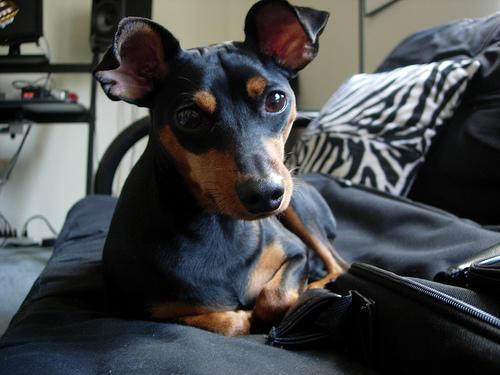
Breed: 561-n000127-miniature_pinscher